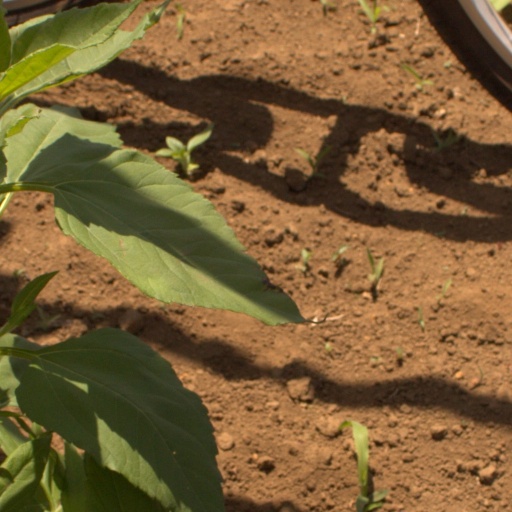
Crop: Jerusalem artichoke